Audi A1

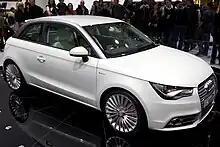
Audi A1 e-tron

A field testing programme of twenty A1 e-tron vehicles began in Munich in late 2010.